Iron Maiden

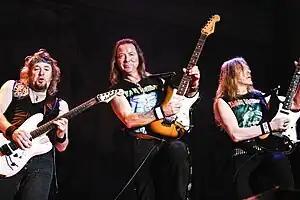
Adrian Smith (left) re-joined Iron Maiden in 1999, resulting in a three–guitar line-up.

In December 1982, drummer Clive Burr was fired from the band and replaced by Nicko McBrain, who previously played for Trust. Although Harris said the dismissal took place because his live performances were affected by offstage activities, Burr later claimed he was unfairly ousted from the band. The band then recorded the first of three consecutive albums at Compass Point Studios in the Bahamas. In 1983, they released their fourth studio album, "Piece of Mind", which reached the number 3 spot in the UK and number 14 on the "Billboard" 200. "Piece of Mind" features the singles "The Trooper" and "Flight of Icarus", the latter being one of the band's few songs to gain substantial airplay in the US. Iron Maiden played 147 concerts in Europe and North America as a part of the World Piece Tour. This was also their first major North American tour as headliners, selling out Madison Square Garden with a crowd of 20,000.